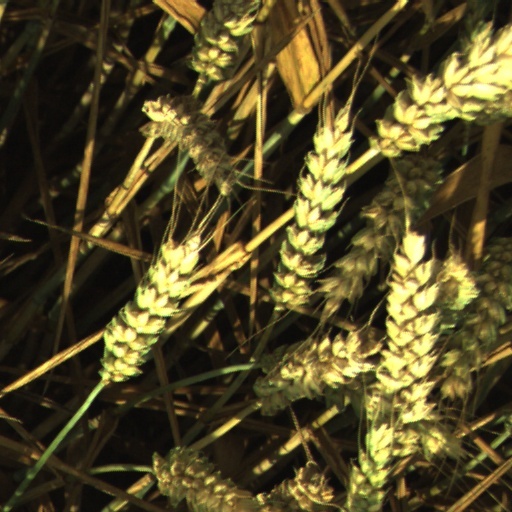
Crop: wheat